List of botanical gardens in Poland

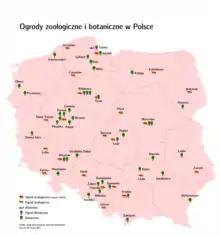
Map of botanical gardens, arboreta and zoos in Poland

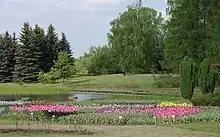
Łódź Botanical Garden, the largest in Poland

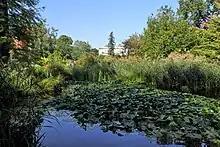
Botanic Garden of the Jagiellonian University in Kraków, the oldest in Poland

Botanical gardens in Poland have collections consisting entirely of Poland native and endemic species; most have a collection that include plants from around the world. There are botanical gardens and arboreta in all states and territories of Poland, most are administered by local governments, some are privately owned.